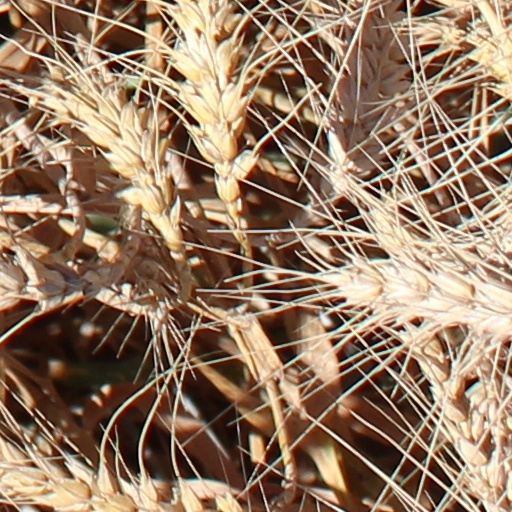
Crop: wheat